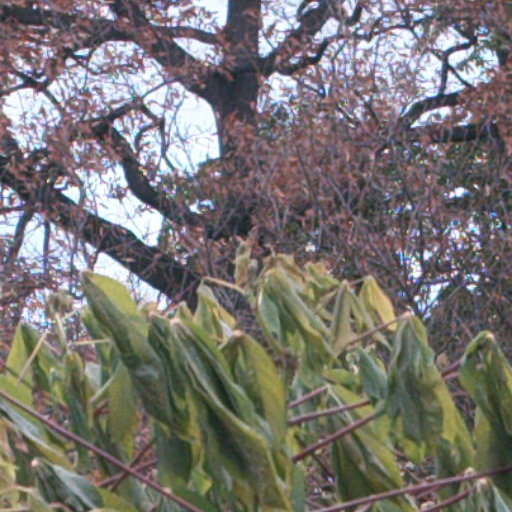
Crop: cassava